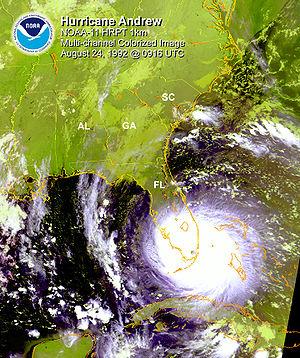
L’ouragan Andrew a été l'un des plus destructeurs qui aient frappé les États-Unis. Parti du nord-ouest des Bahamas, a fait rage du 16 août au 28 août 1992, s'éteignant dans le centre de la Louisiane après avoir traversé le sud de la Floride et la région de Miami.